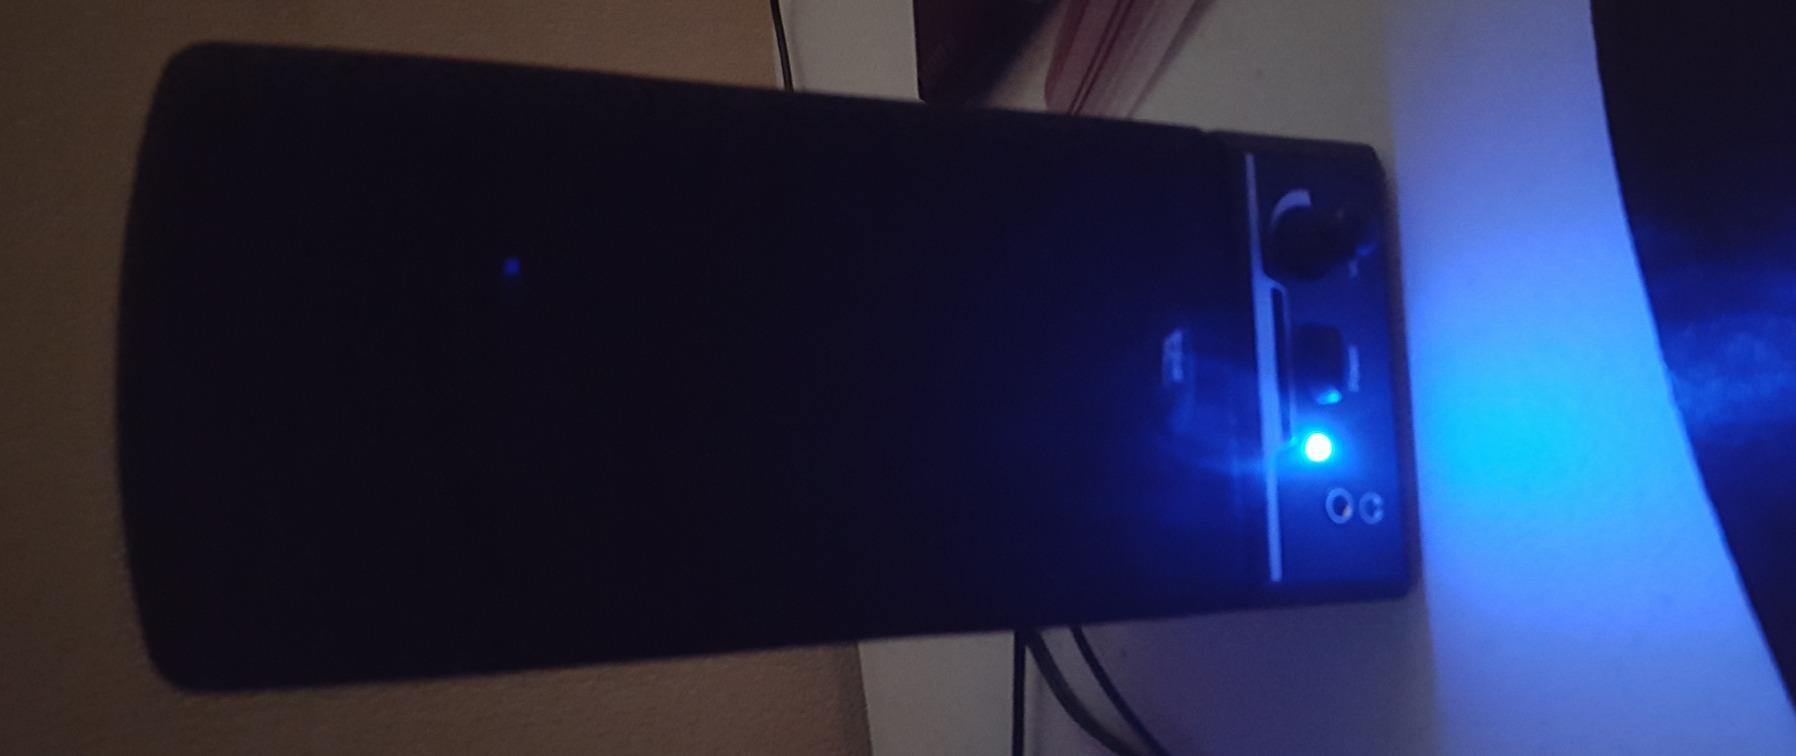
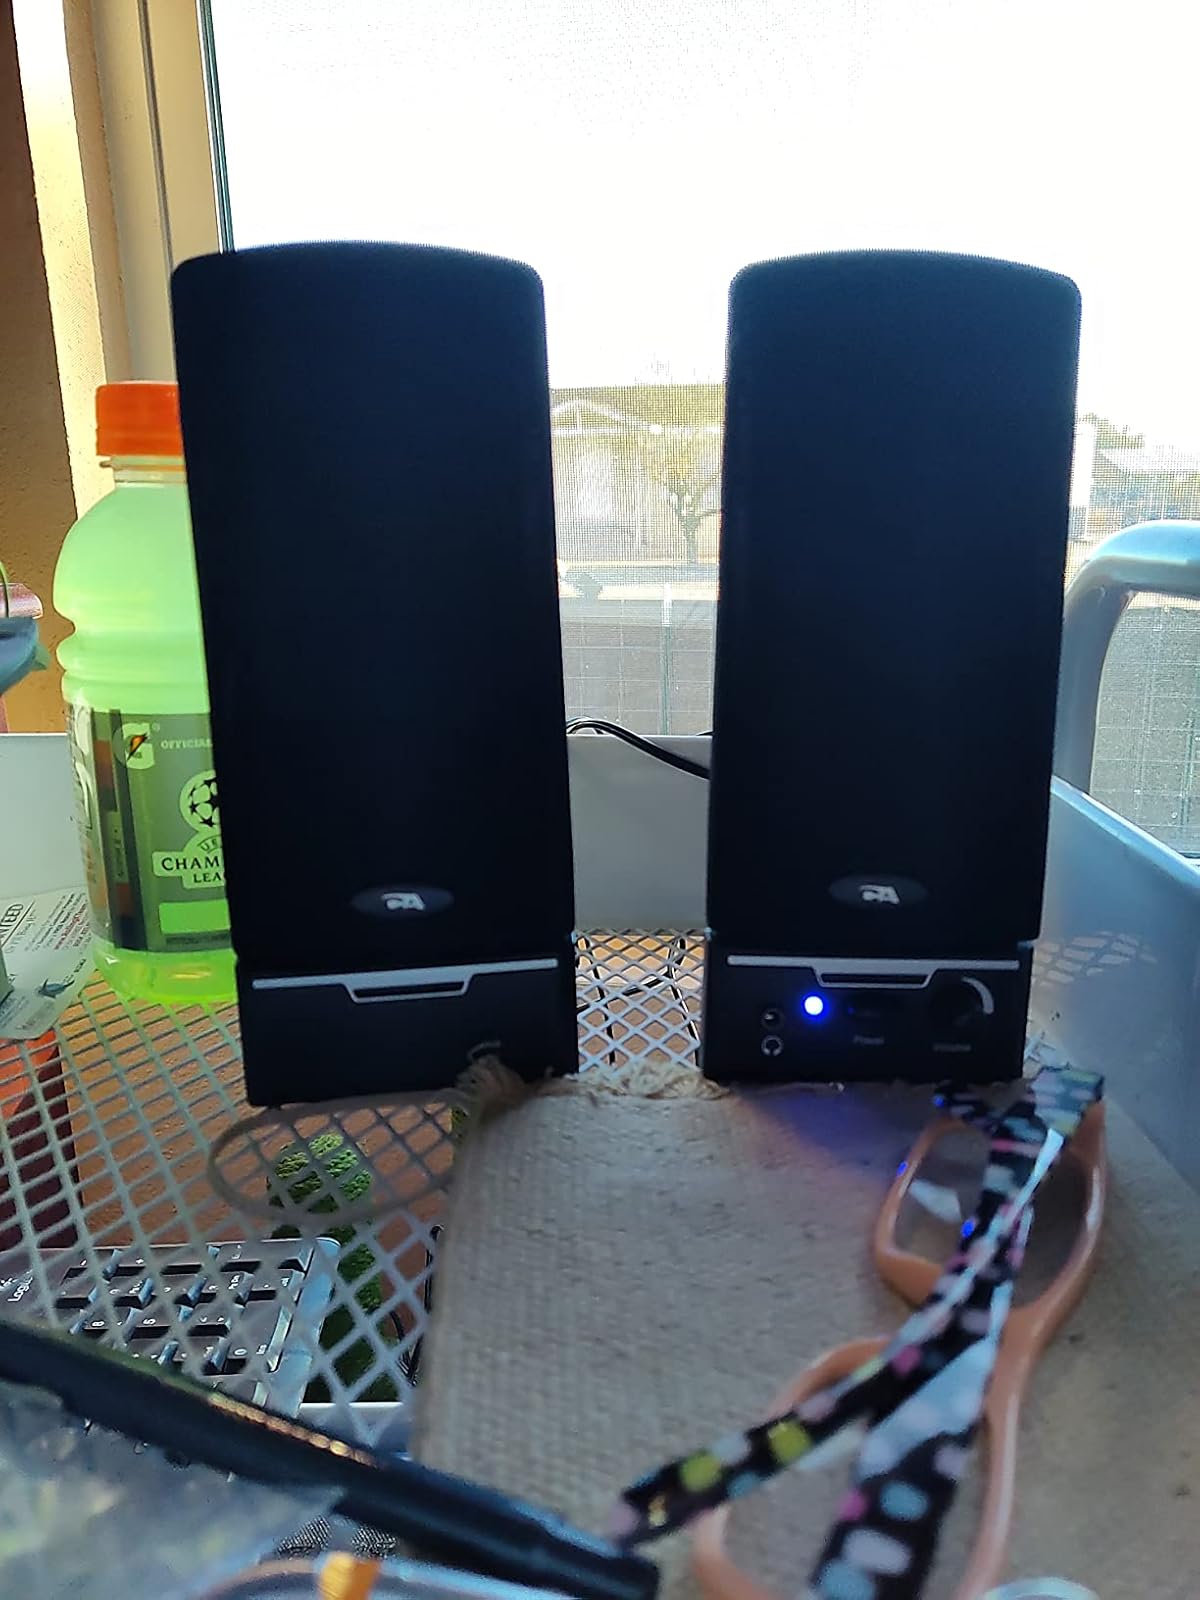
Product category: speaker
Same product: yes